Katherine Jenkins

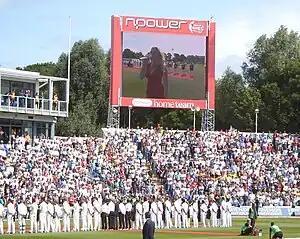
Jenkins at Sophia Gardens before the start of the 2009 Ashes singing Hen Wlad Fy Nhadau, the Welsh national anthem

Jenkins first came to public attention when she sang at Westminster Cathedral honouring Pope John Paul II's silver jubilee in October 2003 and then supporting Aled Jones on tour. At the Rugby World Cup in 2003 she made her Sydney Opera House debut as a guest of fellow Welshman, Max Boyce and, in August 2004, her first USA appearance, supporting Hayley Westenra at Joe's Pub in New York City.